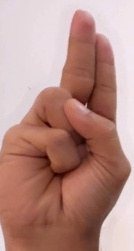
ASL sign: U